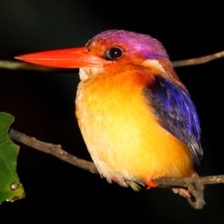
Species: RUFOUS KINGFISHER
Scientific name: CHLOROCERYLE INDA